Myron B. Wright

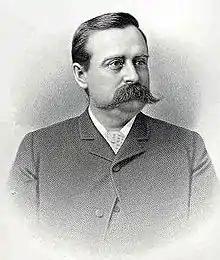
Frontispiece of 1895's "Myron B. Wright, Late a Representative" published by the U.S. Government Printing Office.

Myron Benjamin Wright (June 12, 1847 – November 13, 1894) was a Republican member of the U.S. House of Representatives from Pennsylvania.